Sheriff of Wichita

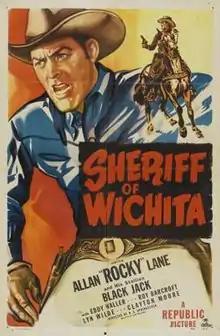
Theatrical release poster

Sheriff of Wichita is a 1949 American Western film directed by R. G. Springsteen and written by Robert Creighton Williams. The film stars Allan Lane, Eddy Waller, Roy Barcroft, Lyn Wilde, Clayton Moore and Gene Roth. The film was released on January 22, 1949, by Republic Pictures.